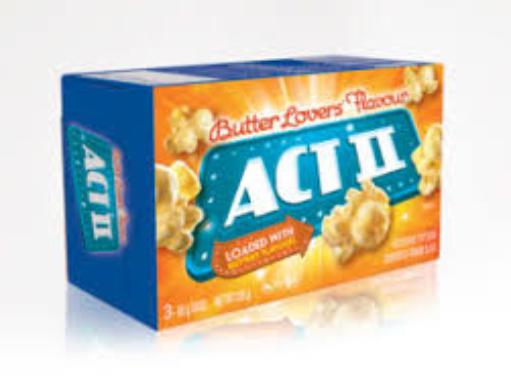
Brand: Act II
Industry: Food